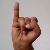
The image shows a hand gesture representing the letter 'I' in Indian Sign Language.